University of Manchester Institute of Science and Technology

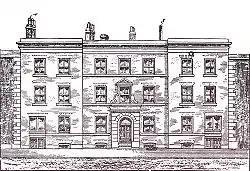
Manchester Mechanics' Institute, Cooper Street in 1825

The foundation of UMIST can be traced to 1824 during the Industrial Revolution when a group of Manchester businessmen and industrialists met in a public house, the Bridgewater Arms, to establish the "Mechanics' Institute in Manchester", where artisans could learn basic science, particularly mechanics and chemistry. Hundreds of such institutions were founded in towns and cities throughout the country and while many of the fine Victorian buildings built to house them remain, Manchester's alone survived as an independent institution serving some of its original educational aims throughout the 20th century.